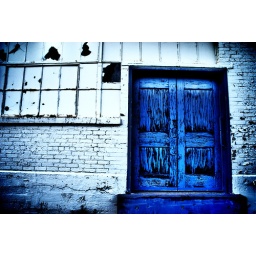
A door in the side of a building on the old KVP property. Parchment, Michigan.